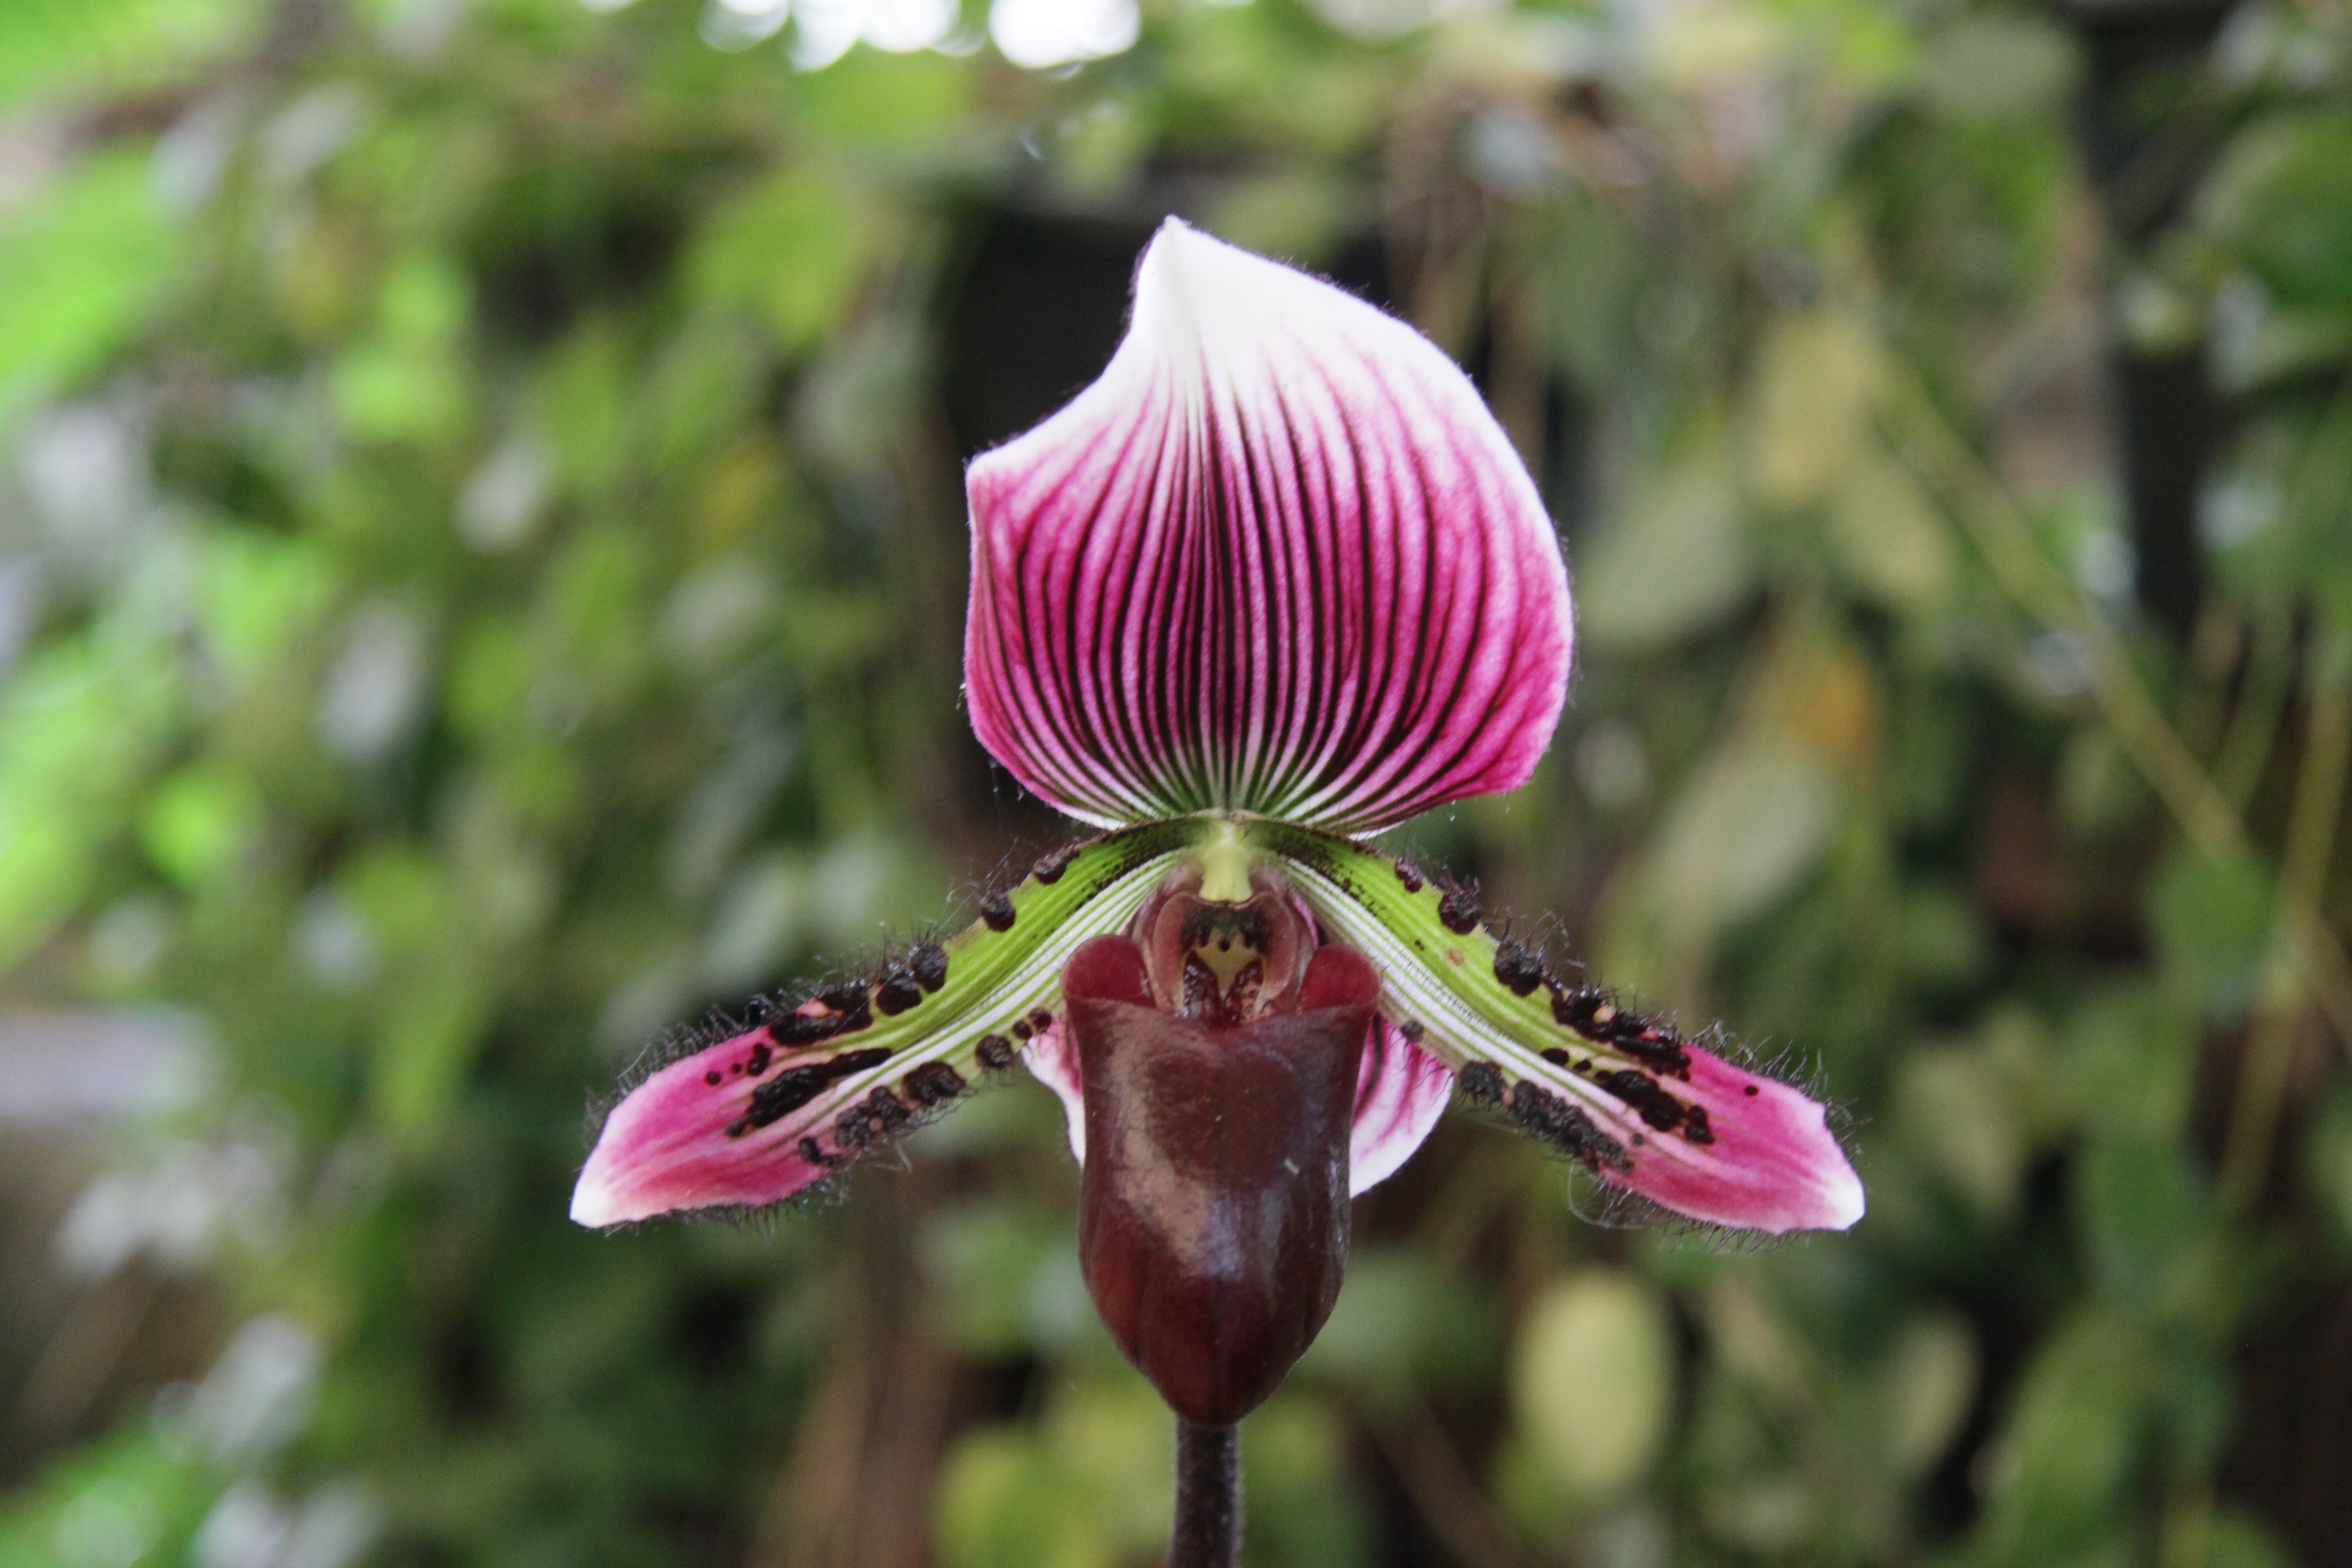
nature, blossom, plant, flower, petal, bloom, botany, flora, orchid, wildflower, violet, cypripedium, macro photography, flowering plant, plant stem, land plant, calochortus, fawn lily